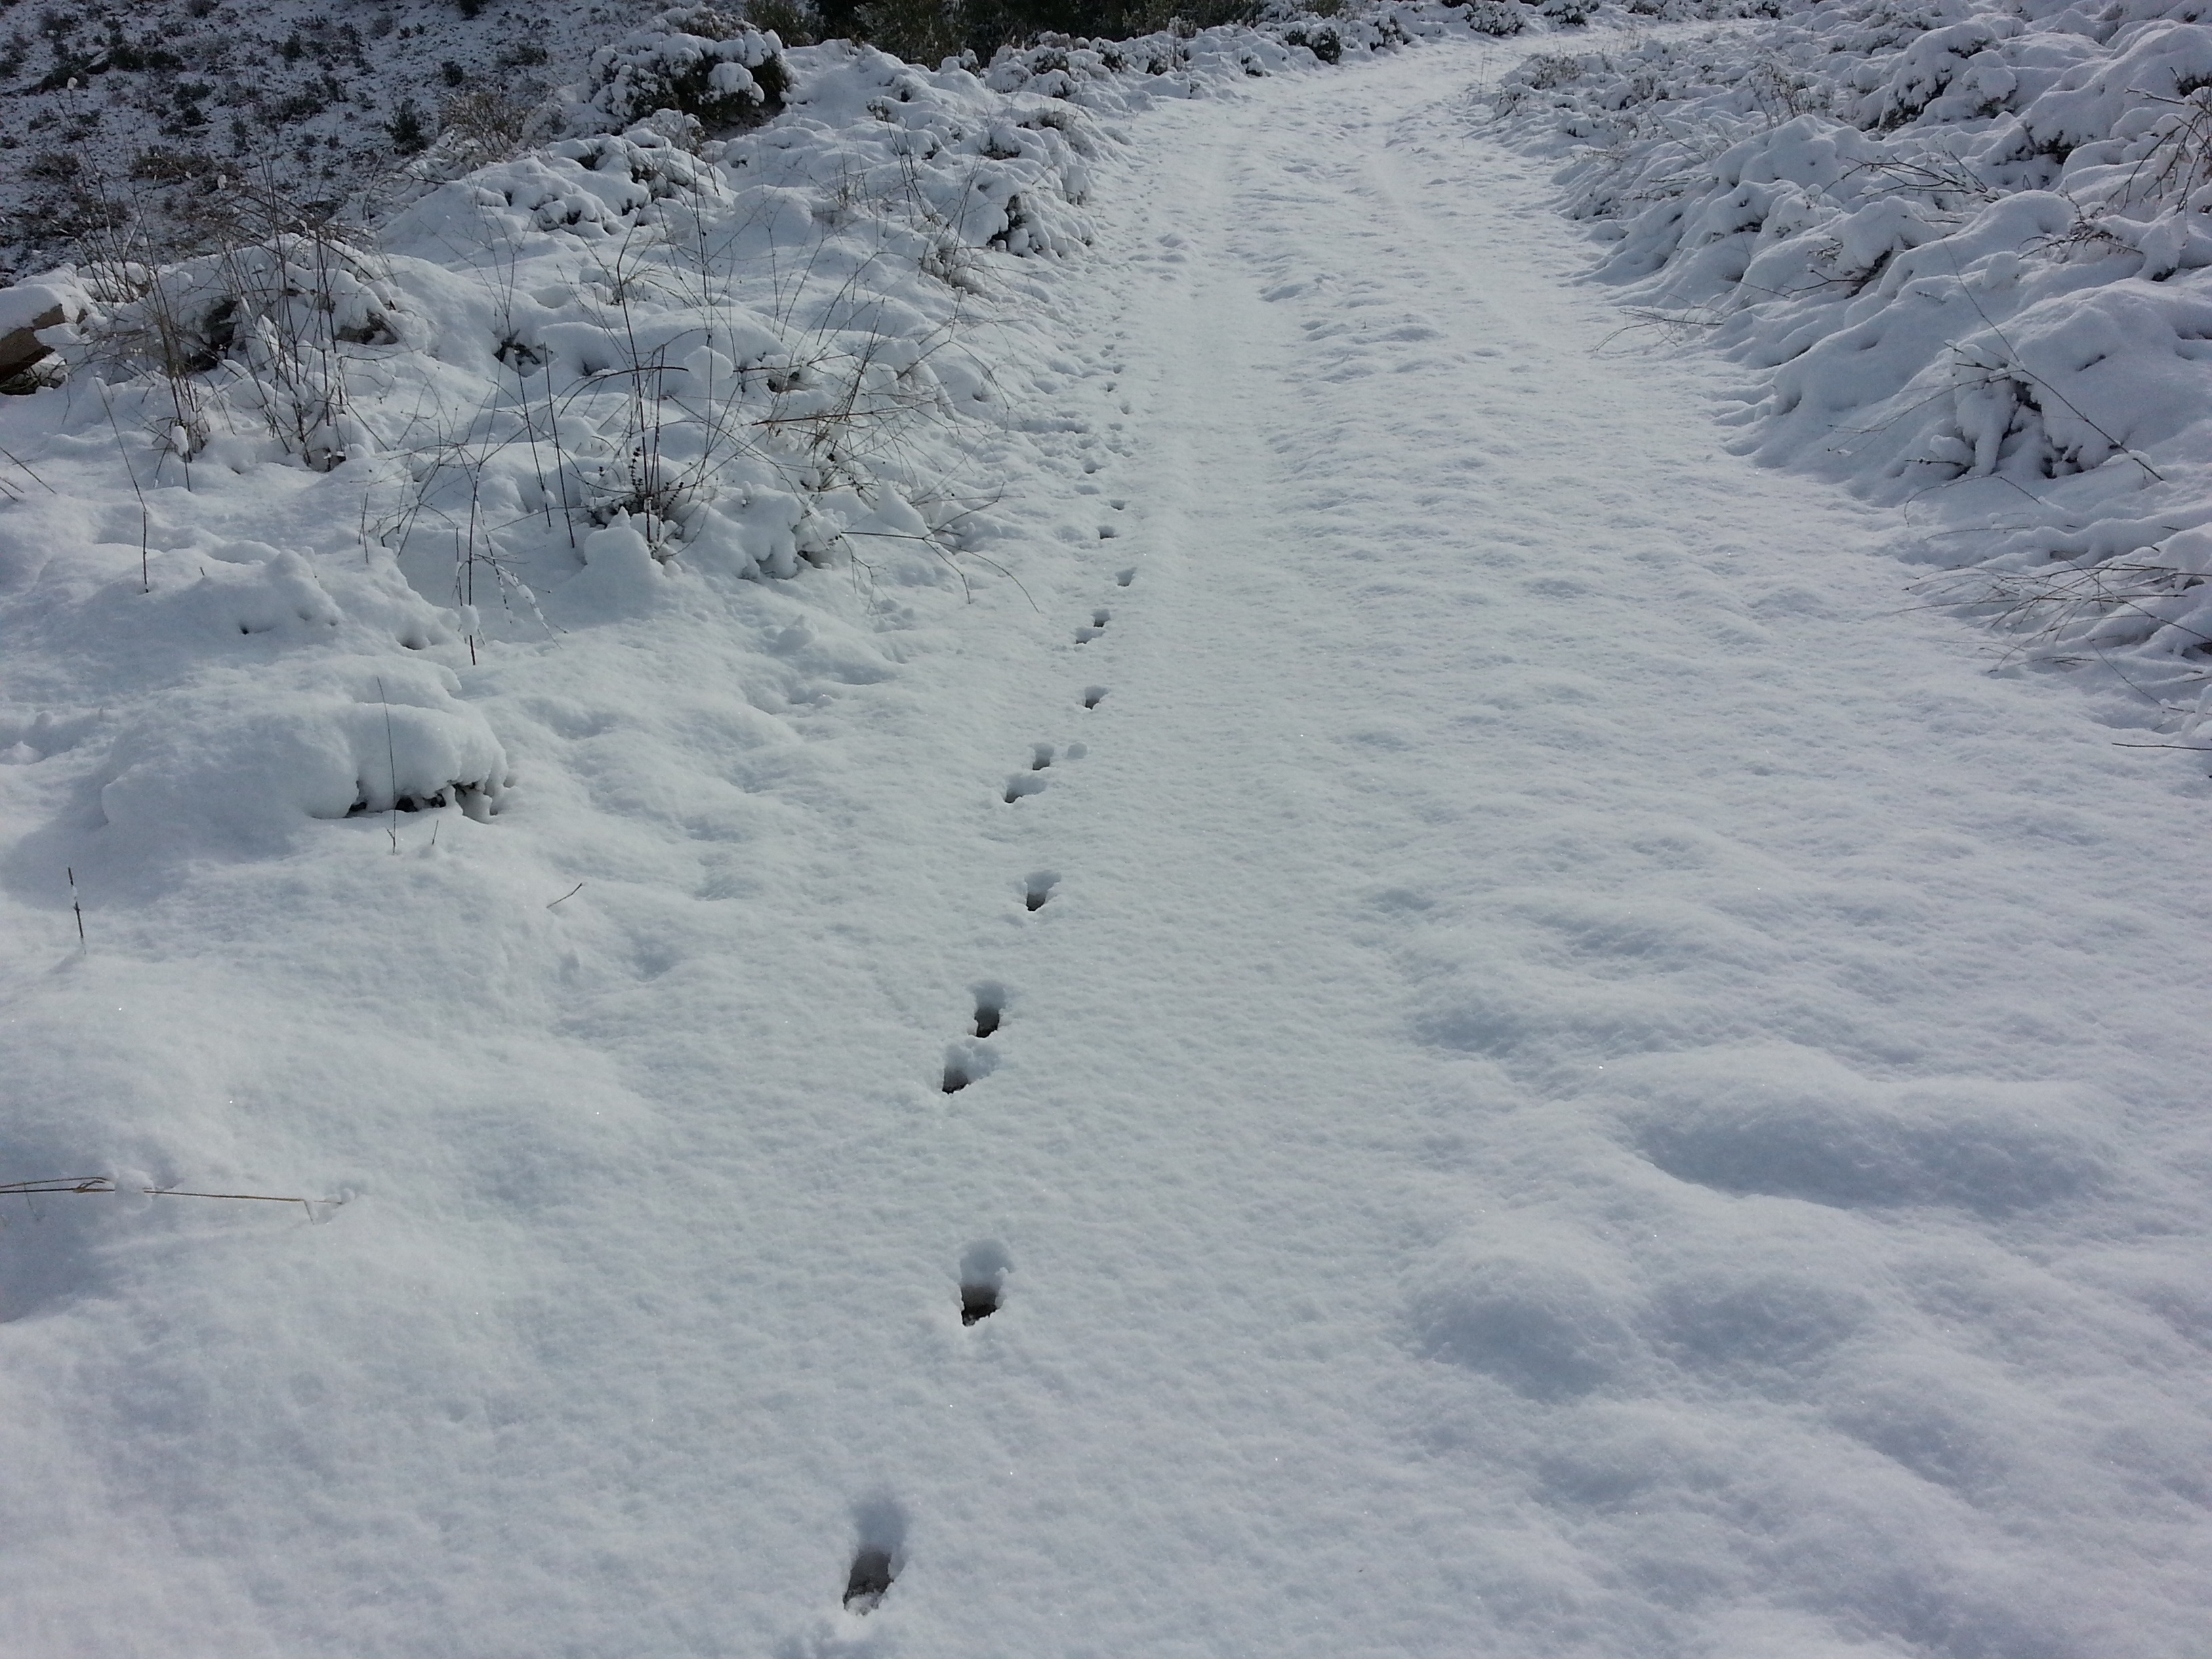
nature, path, outdoor, mountain, snow, cold, winter, trail, white, mountain range, ice, weather, snowy, frozen, season, greece, scene, december, piste, freezing, athens, geological phenomenon, rodopoli